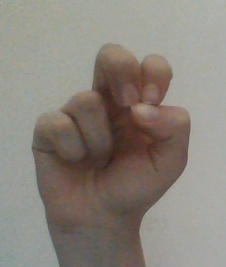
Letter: gaaf